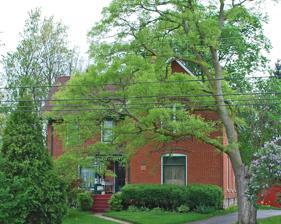
Building: George and Mary Pine Smith House
Country: United States of America
Year built: 1904
Historic house in Michigan, United States United States historic place George and Mary Pine Smith House U.S. National Register of Historic Places Show map of Michigan Show map of the United States Location 3704 Sheldon Road, Canton Township, Michigan Nearest city Sheldon, Michigan Coordinates 42°16′47″N 83°28′37″W / 42.27972°N 83.47694°W / 42.27972; -83.47694 Area 0.6 acres (0.24 ha) Built 1904 Architectural style Gabled-ell house MPS Canton Township MPS NRHP reference No. 00000619 Added to NRHP June 02, 2000 The George and Mary Pine Smith House is a private house located at 3704 Sheldon Road, near Sheldon in Canton Township, Michigan . It was listed on the National Register of Historic Places in 2000. History The land this house sits on was first farmed by William Smith of England, who purchased 80 acres (320,000 m 2 ) of land in 1830. In 1835, Smith purchased another 80 acres (320,000 m 2 ) to the east.  At some point, William built a log cabin on the property. William Smith and his wife Mary Collins Smith raised seven children on this farm, establishing a long line of Smiths farming in Canton Township. One of William and Mary Collins Smith's children was George Smith Sr. His son George Jr. (William's grandson) married Mary Pine.  In 1904, George Jr. and Mary Smith spent $2,058.76 to build the house that now sits on the property, replacing the log cabin. Although the present acreage is small, outbuildings on the property give the feel of the old farmstead and the wooded edges isolate the house from the surrounding modern developments. Description The George and Mary Pine Smith House is a two-story gabled ell building with an additional ell at the rear. The brick house sits on a two-foot-thick fieldstone foundation laid in courses across the facade. Many of the bricks in the walls were handmade at the building site. Two doors in the front facade are covered by a small porch with decorative millwork .  The front facade includes a bay window, and two of the other front windows have a transom sash, one with stained glass in the transom area and the other with beveled glass. Three more large transomed windows are in other elevations, and the remainder of the house's windows are narrow one over ones.  The windows are topped with a segmental arch formed of corbelled bricks. See also Canton Township MPS Canton Charter Township, Michigan References